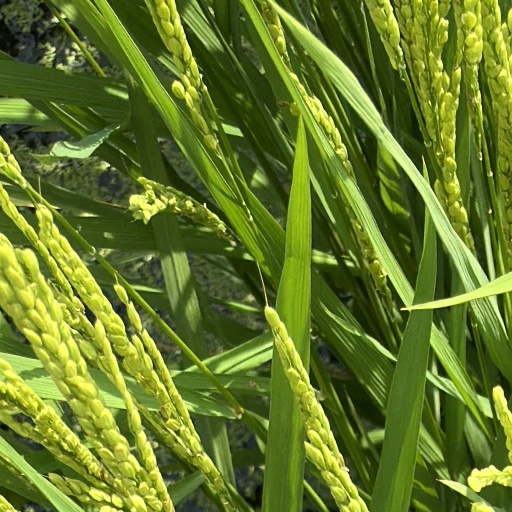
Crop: rice